Ferdinand Gumbert

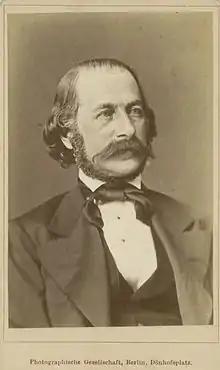

Ferdinand Gumbert (22 April 1818 – 6 April 1896) was a German composer, singing teacher and music critic. Initially a singing teacher, he began a stage career as a baritone in 1839.